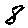
Label: 8